Caesar and Cleopatra (film)

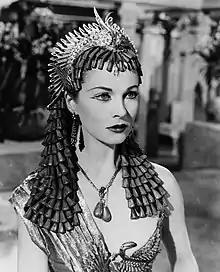
Vivien Leigh as Cleopatra

Filmed in Technicolor with lavish sets, the production was reported to be the most expensive film ever made at the time, costing £1,278,000 (or £ at value), or US$round 2 million (or US$ at inflation-adjusted value) at contemporary exchange rates. "Caesar and Cleopatra" held that record until "Duel in the Sun" was produced in 1946.